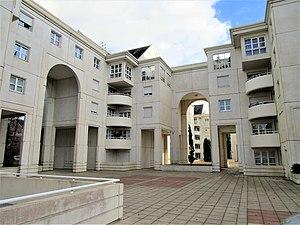
La résidence de logements sociaux Lamartine, dans le quartier du même nom, à Tours.
Lamartine est un quartier populaire de la ville de Tours en France. Situé à l'extrémité nord-ouest de la commune, il compte près de 5 600 habitants en 2012. Il est limité par le boulevard Tonnellé et la commune de La Riche à l'ouest, la rue de l'Hospitalité au sud, la rue de la Victoire à l'est et enfin la Loire au nord, tel que défini par l'Insee dans son partage de la commune en 22 îlots regroupés pour l'information statistique. Les quartiers Rabelais-Tonnellé et du Vieux-Tours sont limitrophes au sud et à l'est respectivement.